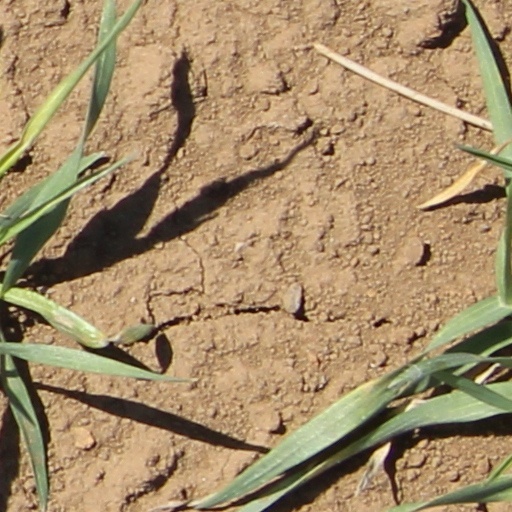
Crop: wheat